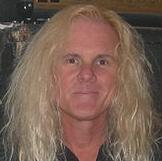
Age: 51